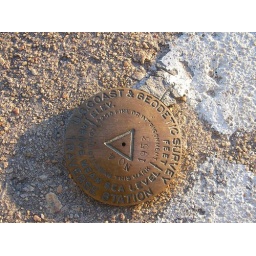
On the bridge near the water park in Elizabeth City.